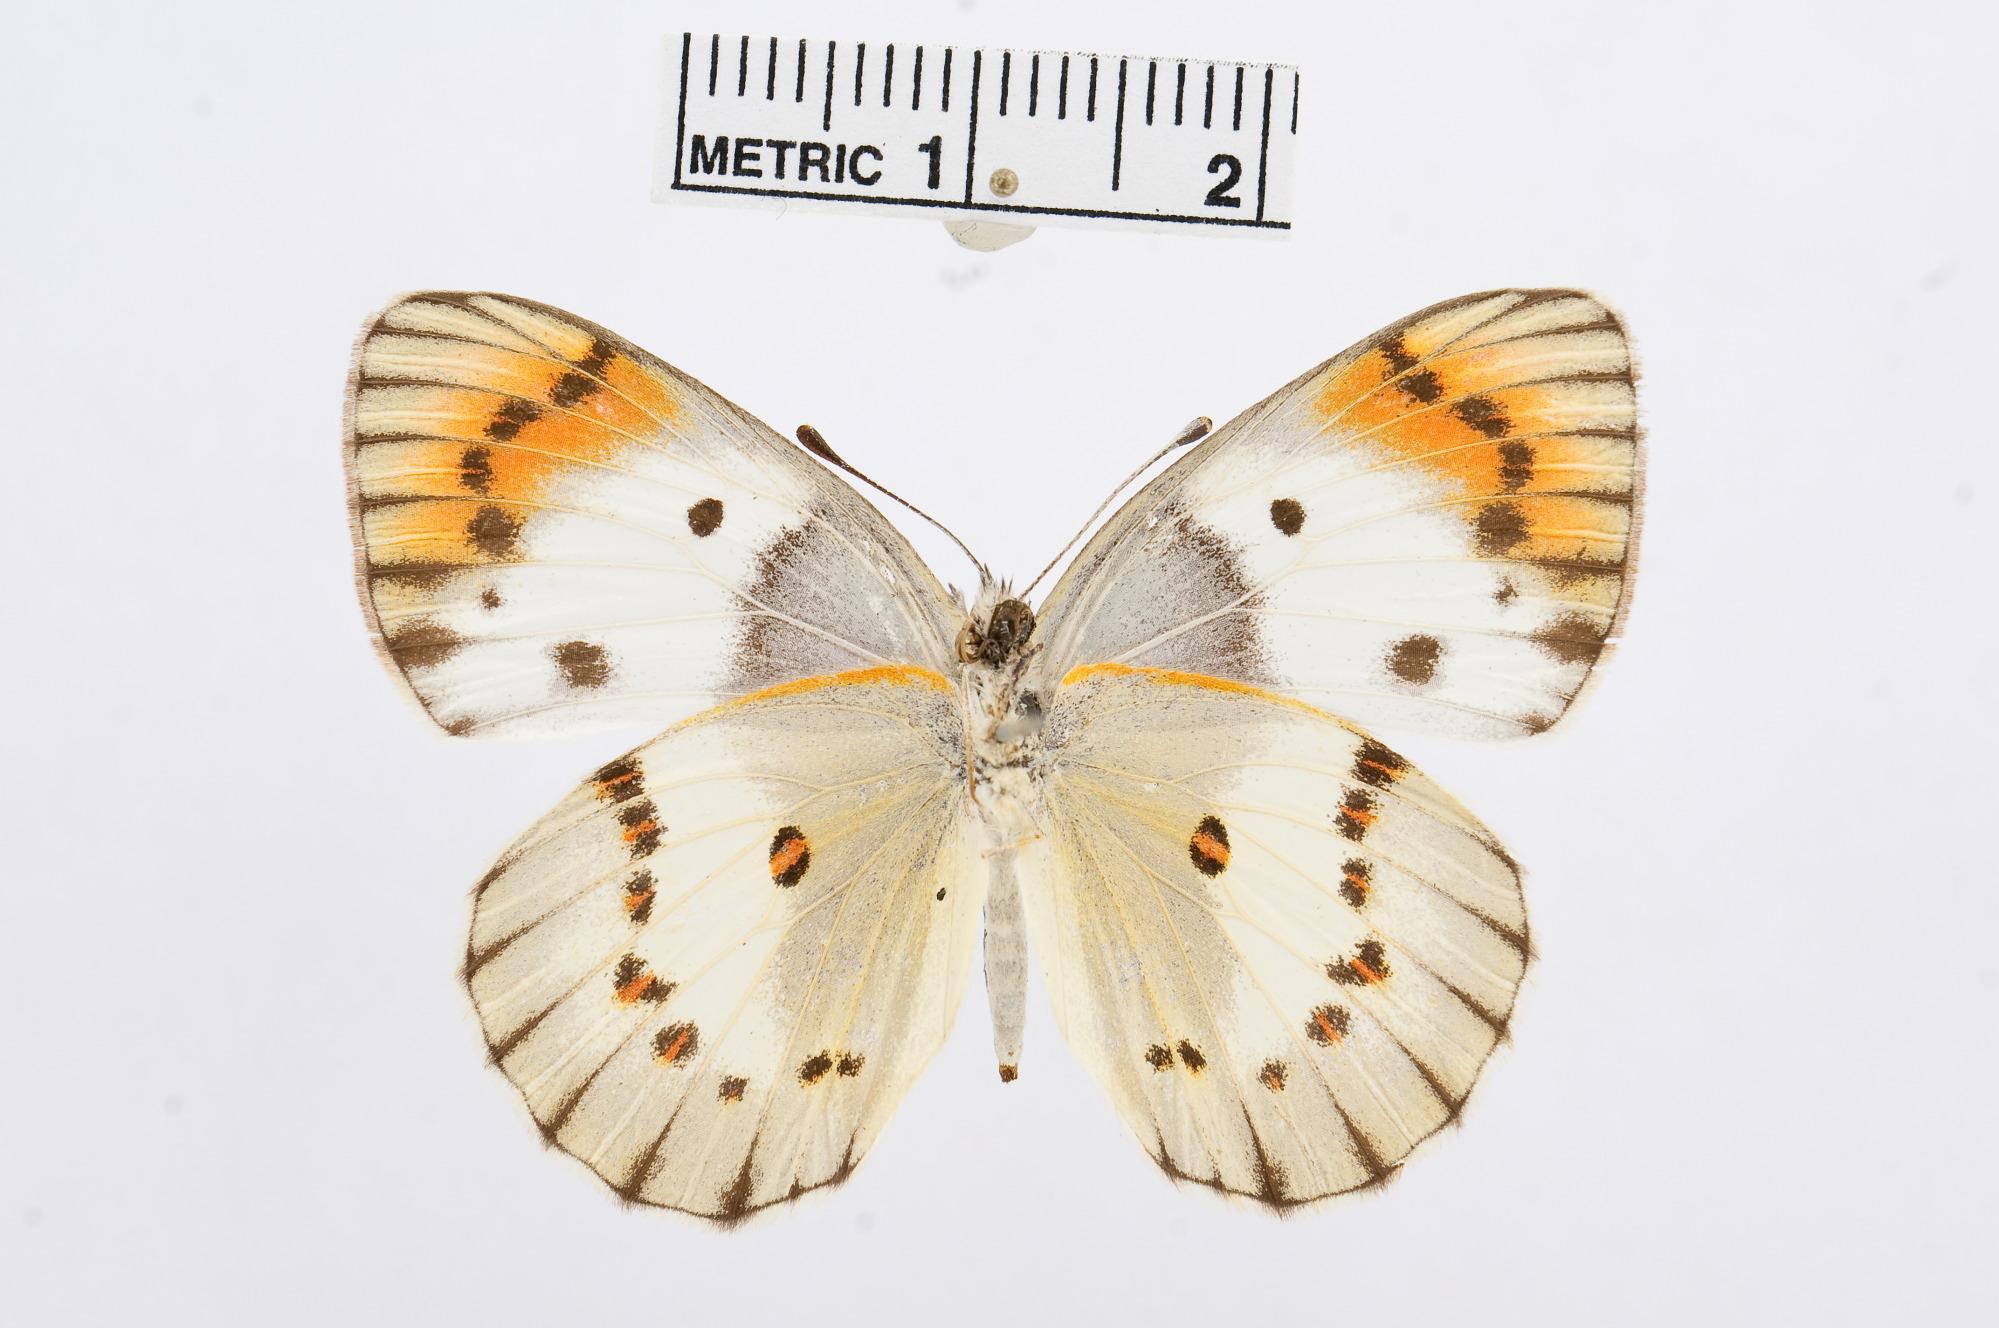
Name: Colotis danae
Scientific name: Colotis danae
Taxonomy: Animalia, Arthropoda, Hexapoda, Insecta, Lepidoptera, Pieridae, Pierinae